Pigato

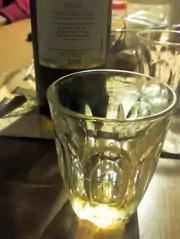
A glass of Pigato 2009

Pigato is a white Italian wine grape planted primarily in Liguria. The grape is found in the Riviera di Ponente zone in Italy's region of Liguria which makes sturdy, aromatic wines with plenty of fruit. DNA evidence proves that Pigato, Vermentino and Favorita are closely related.